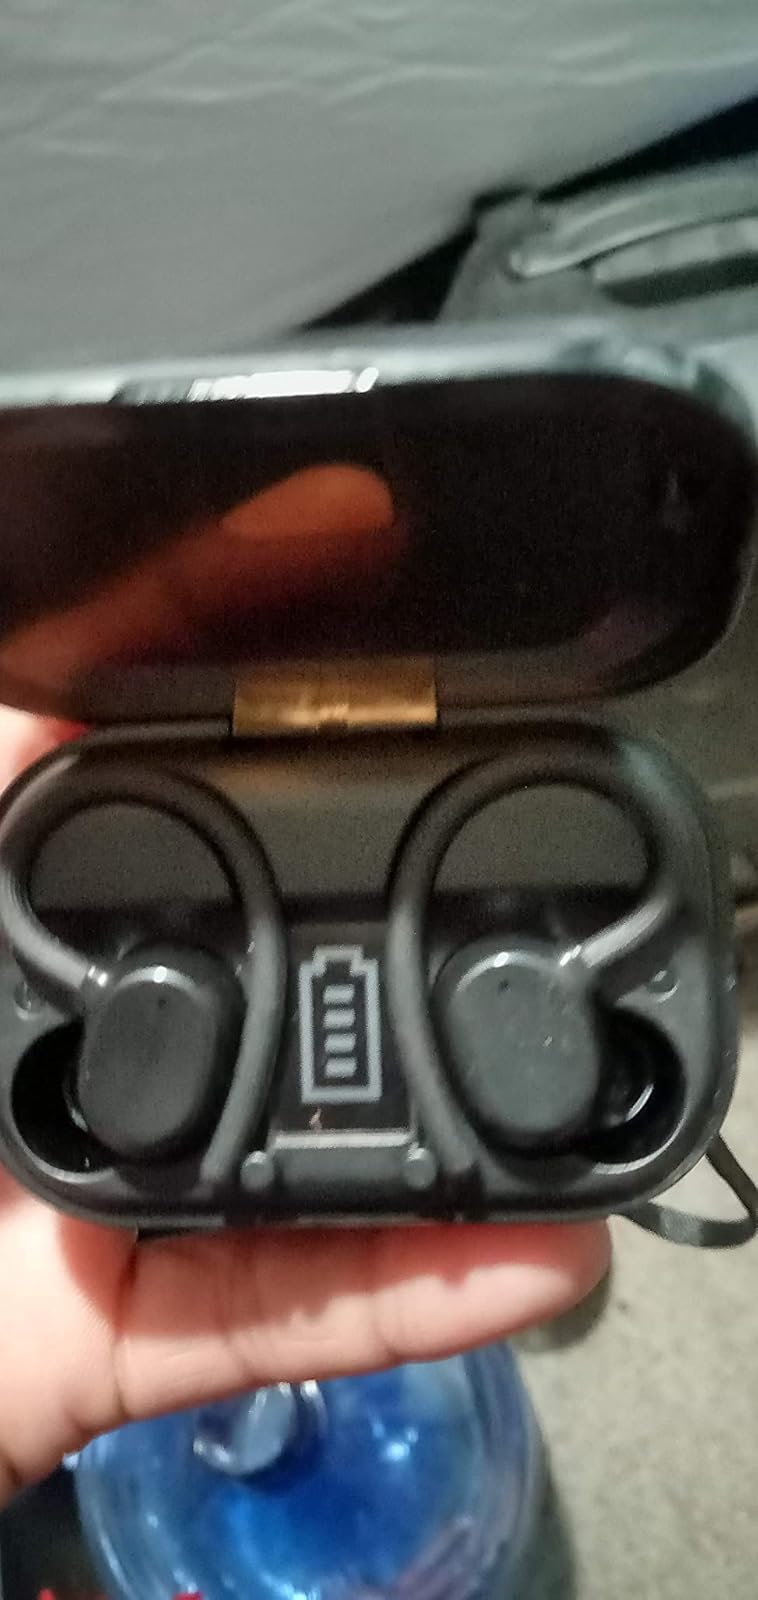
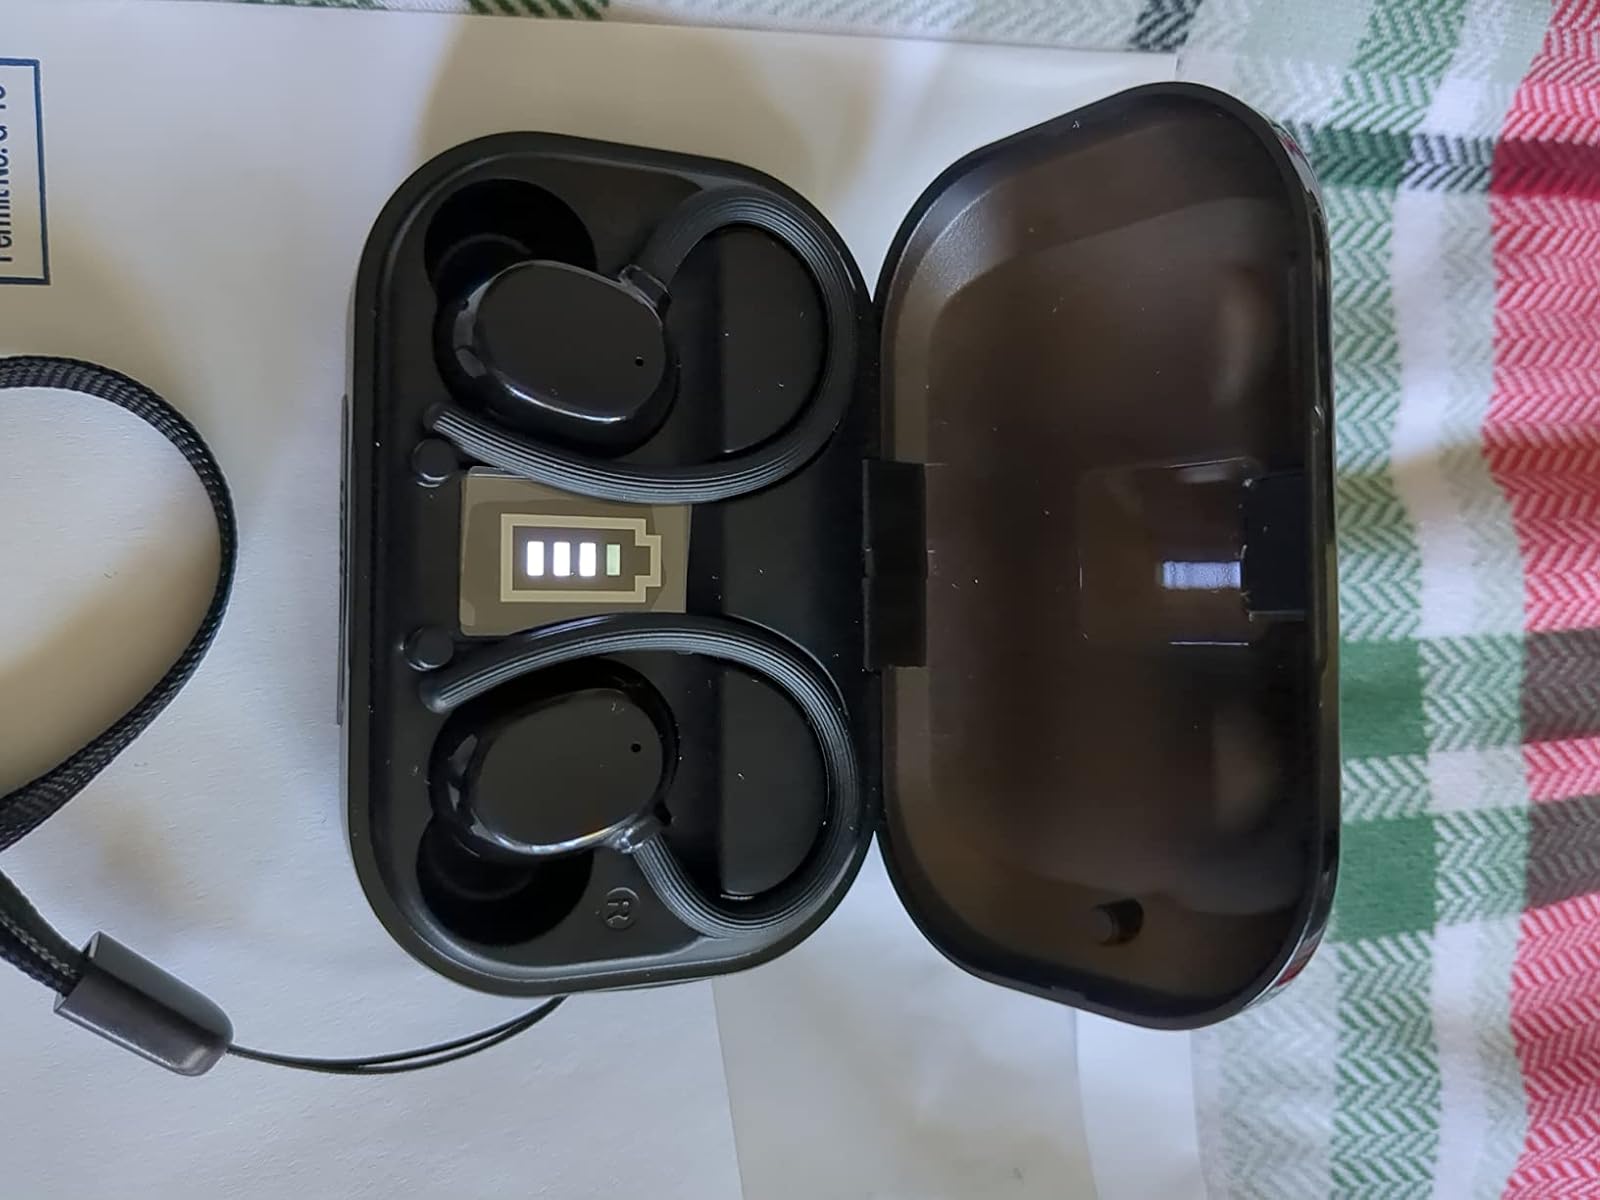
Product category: earbuds
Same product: yes